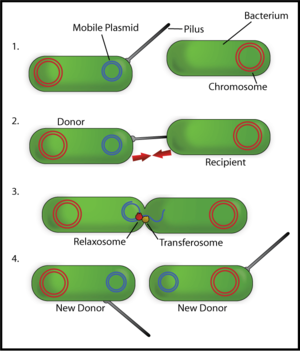
Konjugation (bakterier)
Konjugation
Konjugation i bakteriologien dækker over det fænomen, at nogle bakterier, bl.a. Shigella og E. coli, er i stand til at koble sig sammen med henblik på at overføre DNA imellem sig.